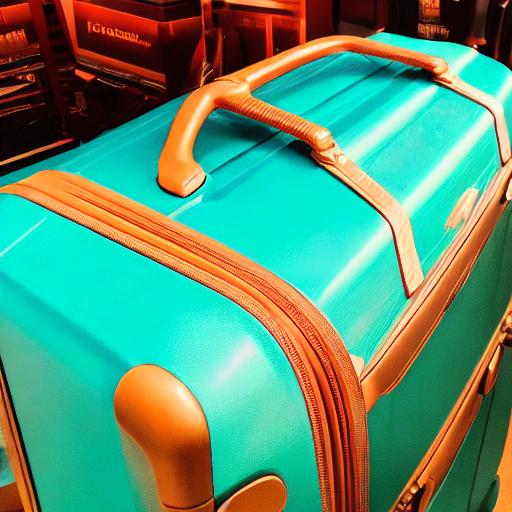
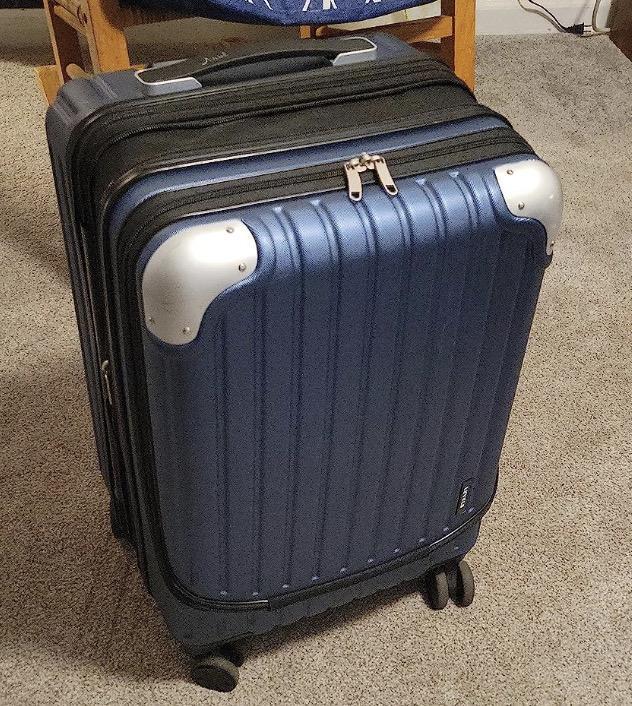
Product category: items_tea
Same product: no